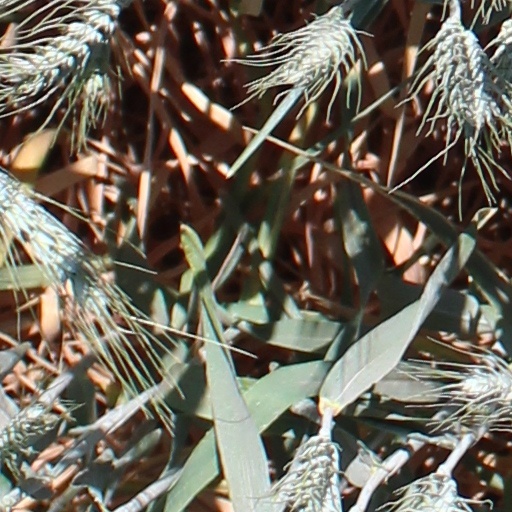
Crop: wheat